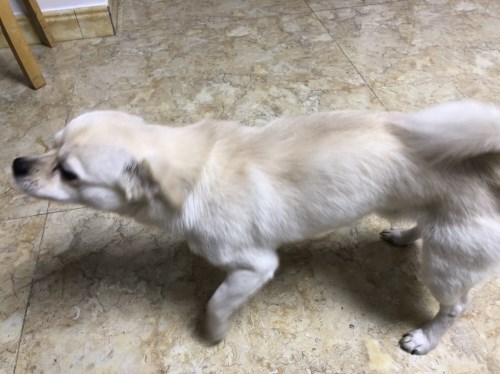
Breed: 3336-n000121-chinese_rural_dog